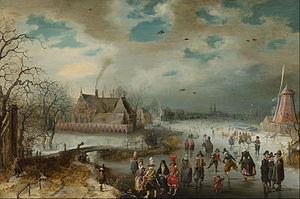
Adam van Breen, né vraisemblablement à Amsterdam vers 1585, mort après 1642 en Norvège, est un peintre néerlandais actif à La Haye de 1611 à 1640.